Lana Turner

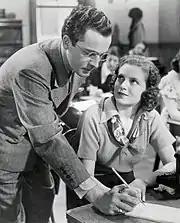
Edward Norris and Turner in "They Won't Forget" (1937), her feature film debut

Turner made her feature film debut in LeRoy's "They Won't Forget" (1937), a crime drama in which she played a teenage murder victim. Though Turner only appeared on screen for a few minutes, Wilkerson wrote in "The Hollywood Reporter" that her performance was "worthy of more than a passing note". The film earned her the nickname of the "Sweater Girl" for her form-fitting attire, which accentuated her bust. Turner always detested the nickname, and upon seeing a sneak preview of the film, she recalled being profoundly embarrassed and "squirming lower and lower" into her seat. She stated that she had "never seen myself walking before… [It was] the first time [I was] conscious of my body." Several years after the film's release, "Modern Screen" journalist Nancy Squire wrote that Turner "made a sweater look like something Cleopatra was saving for the next visiting Caesar". Shortly after completing "They Won't Forget", she made an appearance in James Whale's historical comedy "The Great Garrick" (1937), a biographical film about British actor David Garrick, in which she had a small role portraying an actress posing as a chambermaid.